A. E. Housman

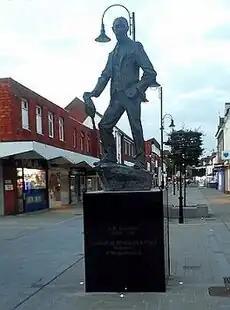
Housman statue in Bromsgrove

His poem "Oh who is that young sinner with the handcuffs on his wrists?", written after the trial of Oscar Wilde, addressed more general attitudes towards homosexuals. In the poem the prisoner is suffering "for the colour of his hair", a natural quality that, in a coded reference to homosexuality, is reviled as "nameless and abominable" (recalling the legal phrase "peccatum illud horribile, inter Christianos non nominandum", "that horrible sin, not to be named amongst Christians").